WGLB

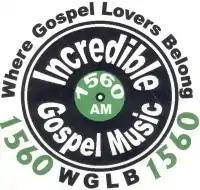
Former logo

On April 20, 2015, WGLB was granted a Federal Communications Commission construction permit to increase day power to 2,500 watts and add critical hours service with 700 watts.